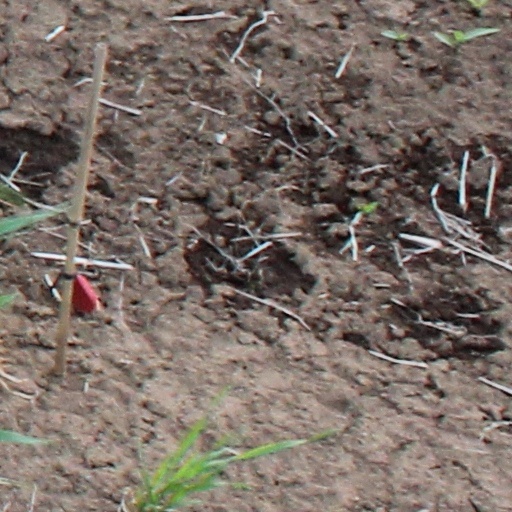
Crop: wheat